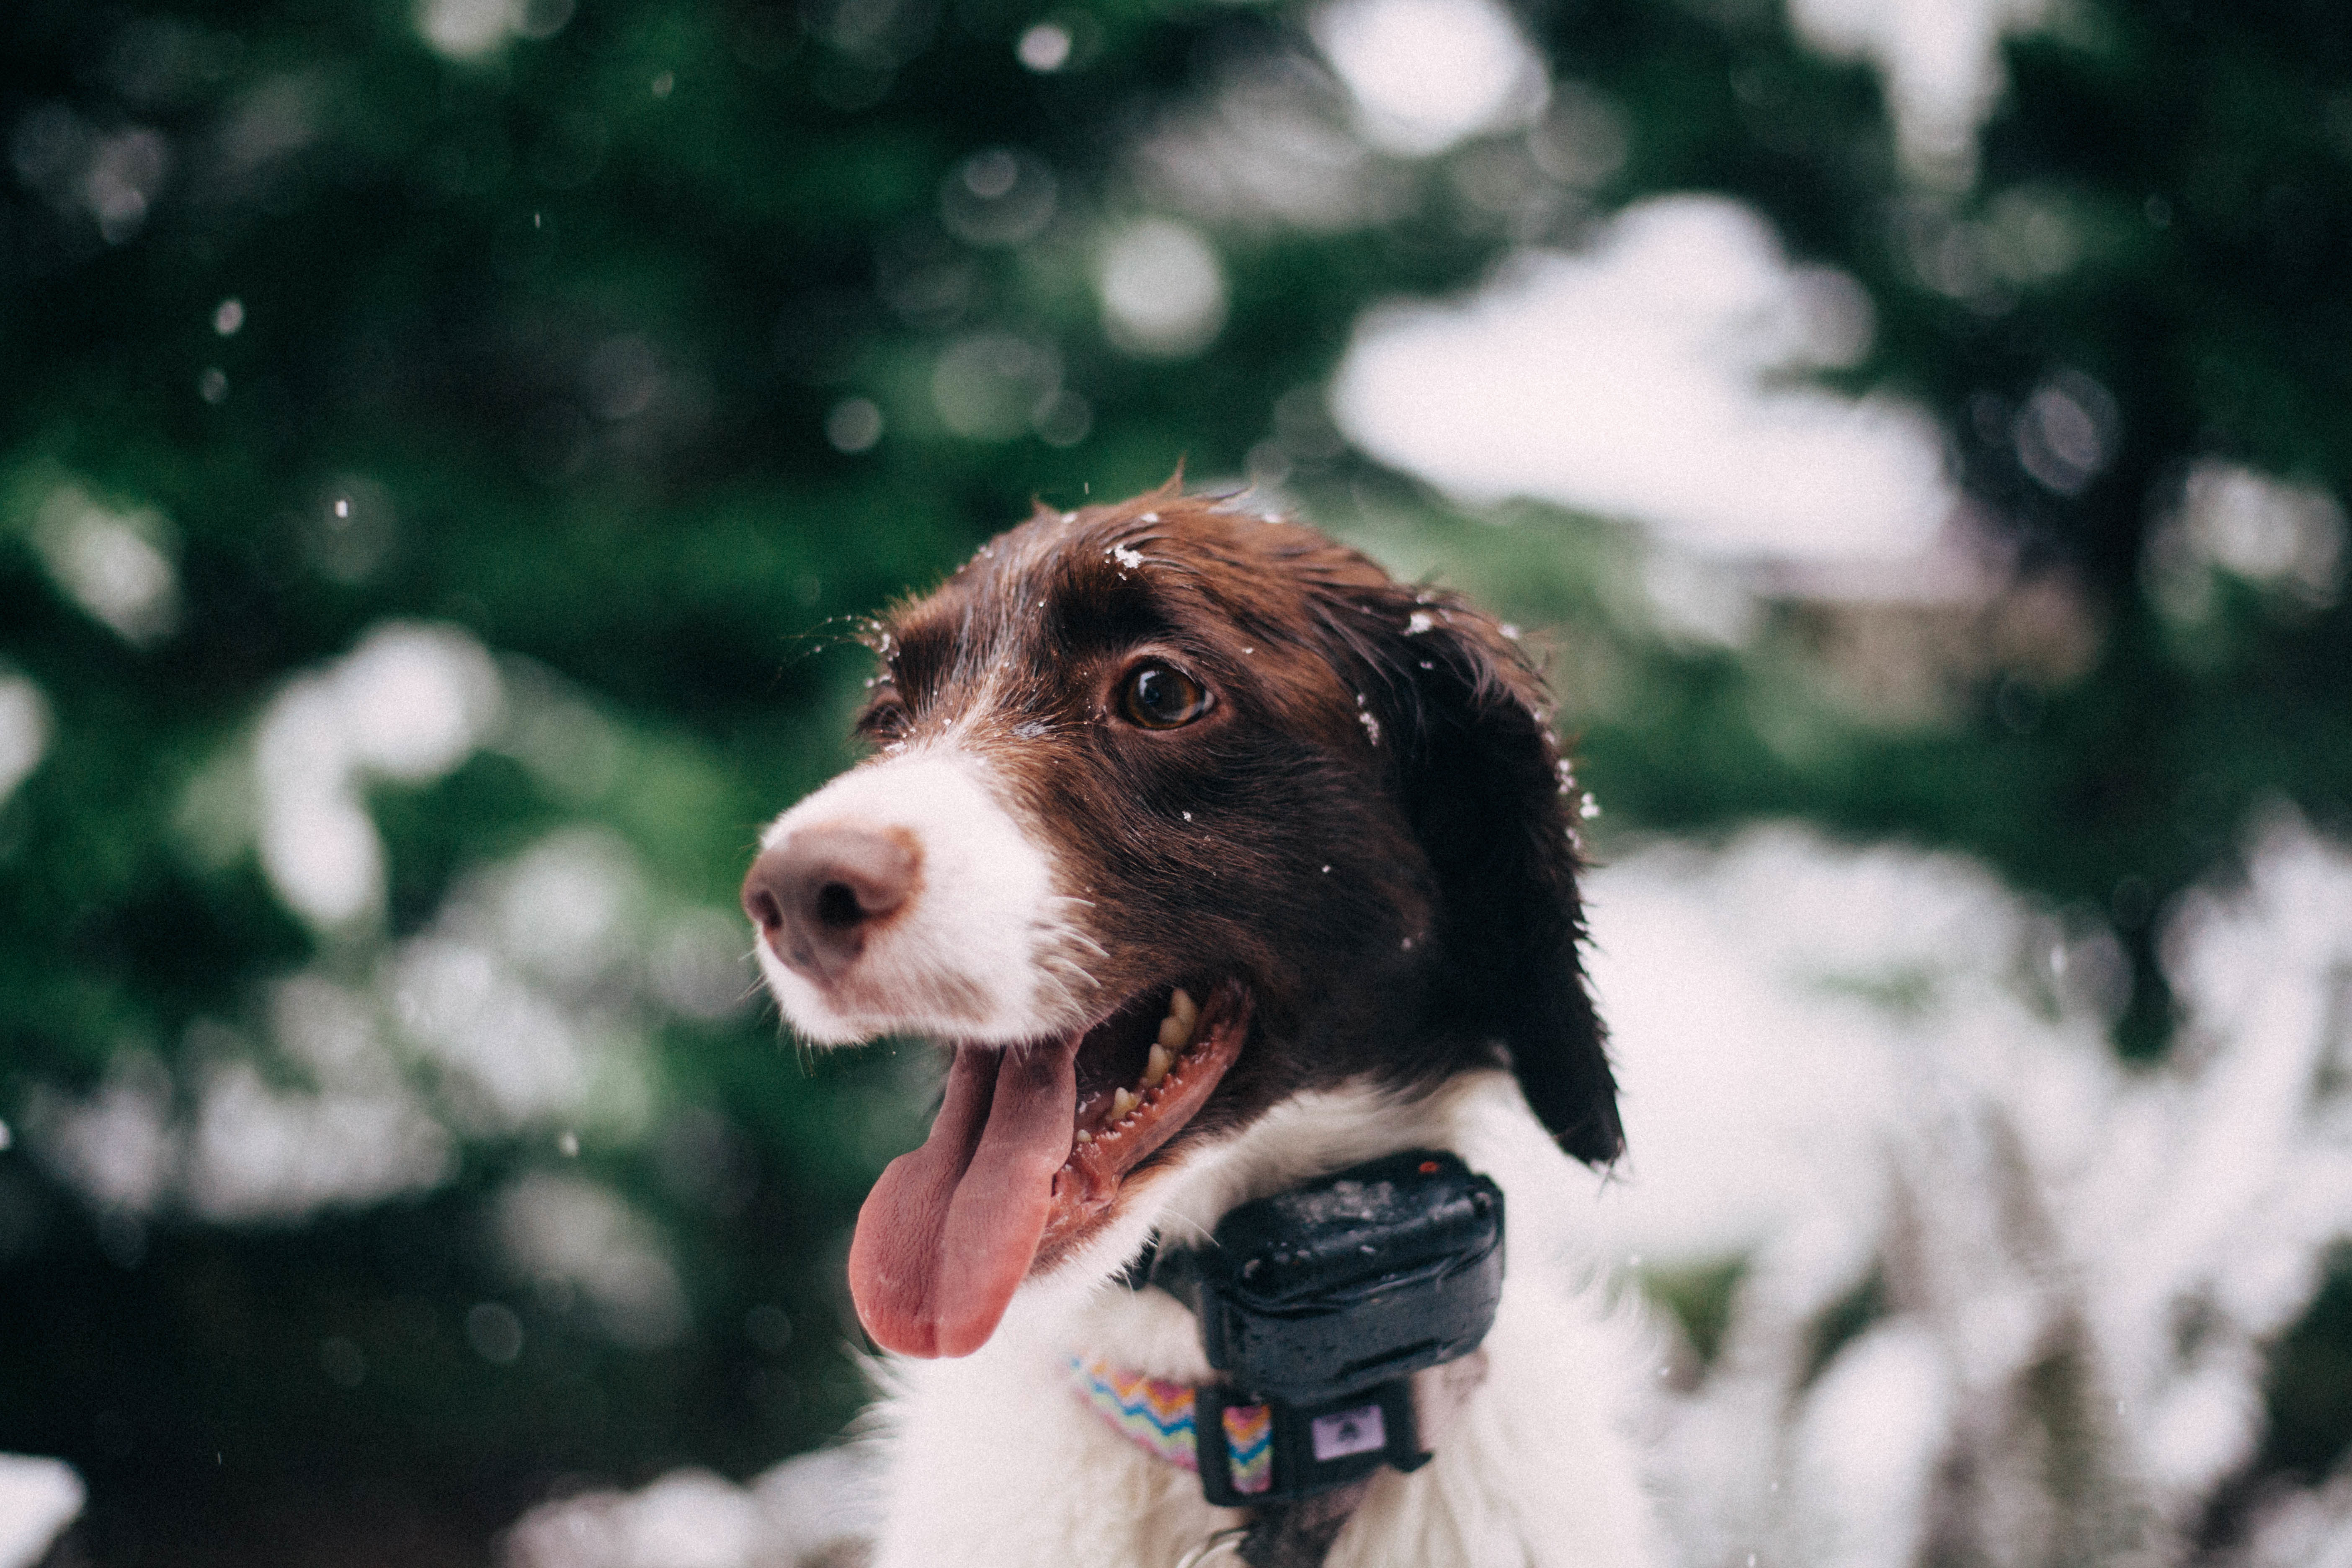
snow, puppy, dog, mammal, snowing, spaniel, vertebrate, brittany, dog like mammal, english springer spaniel